Nina Gantert

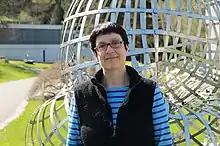
Nina Gantert

Nina Gantert is a Swiss and German probability theorist, and a Fellow of the Institute of Mathematical Statistics. She holds the chair for probability in the department of mathematics at the Technical University of Munich, a position she has held since 2011 when the chair was established.